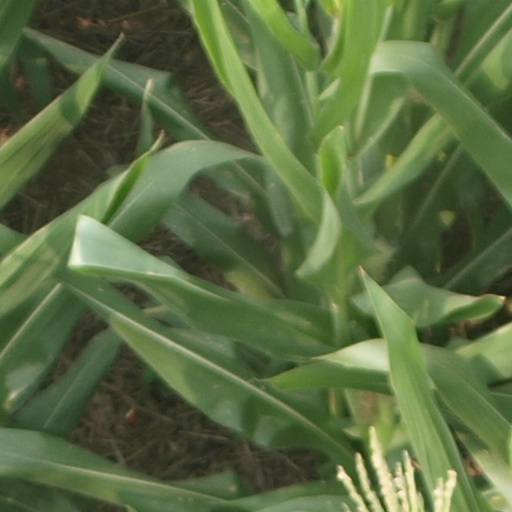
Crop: maize; corn